Nijmegen

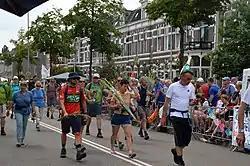
Four Days Marches

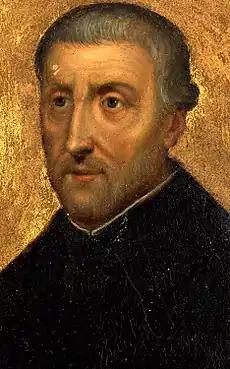
Saint Petrus Canisius

In 1678 Nijmegen was host to the negotiations between the European powers that aimed to put an end to the constant warfare that had ravaged the continent for years. The result was the Treaty of Nijmegen that failed to provide for a lasting peace.